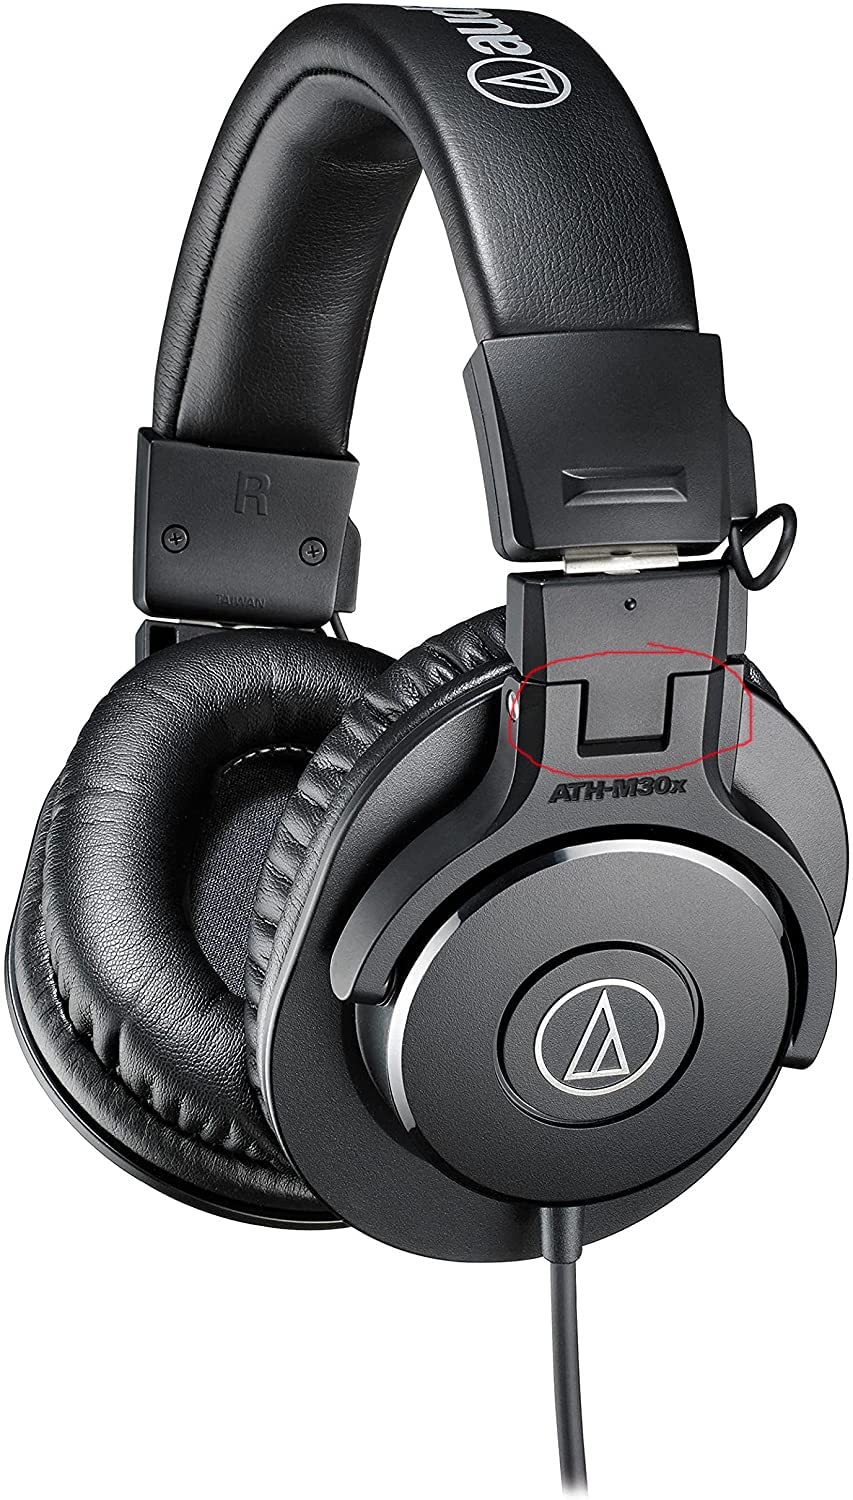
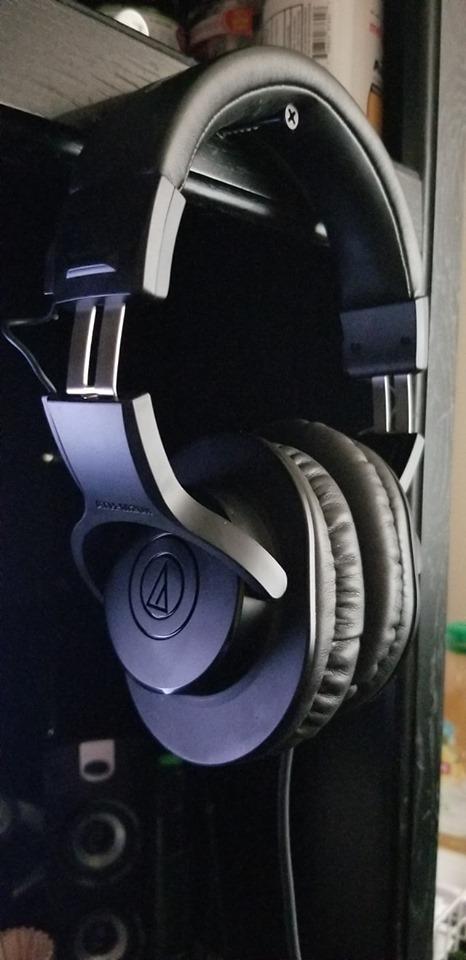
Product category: headphones
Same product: no